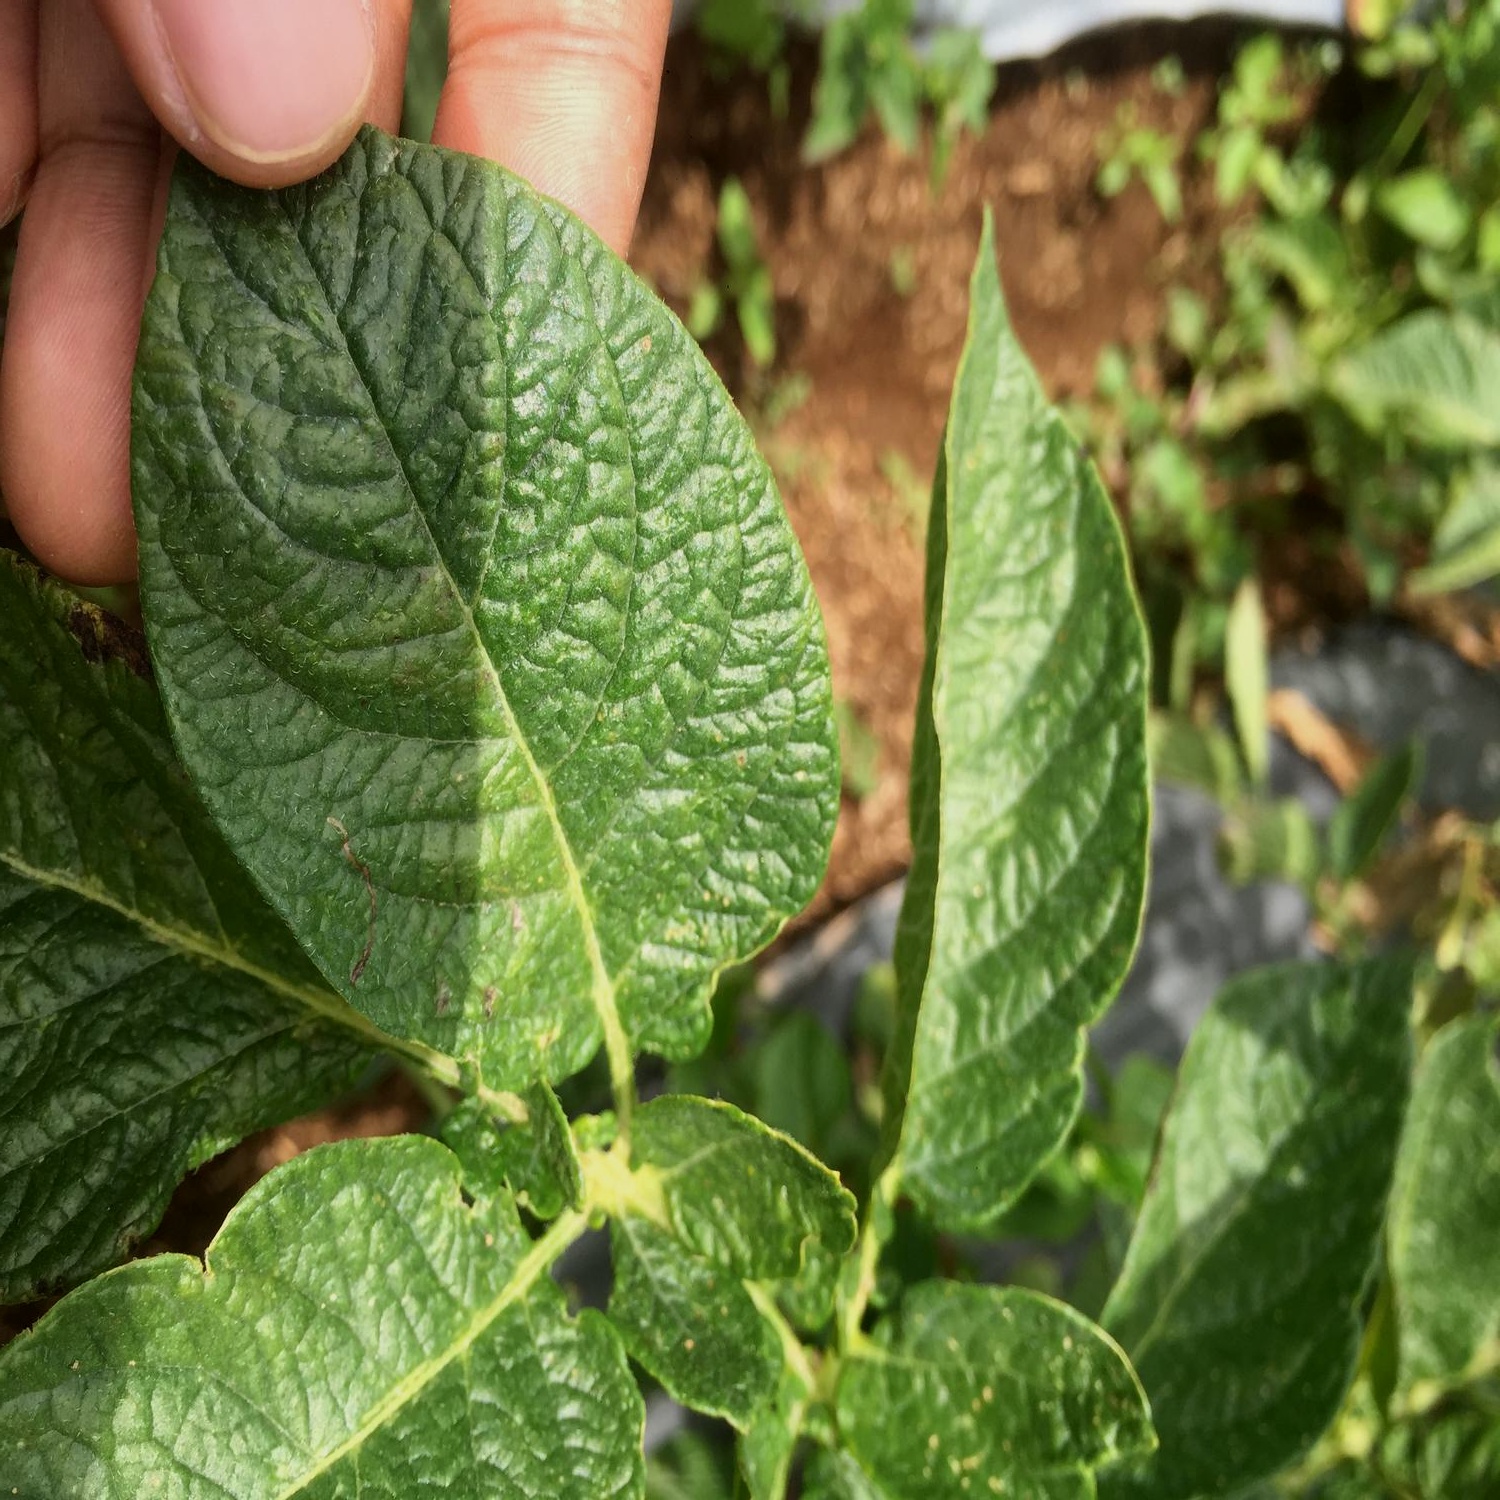
Etiqueta: Virus